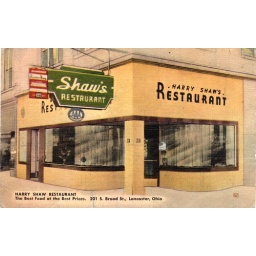
Lancaster, Ohio, first floor of a five story building owned by Harry and Zita Shaw. ~ DBS